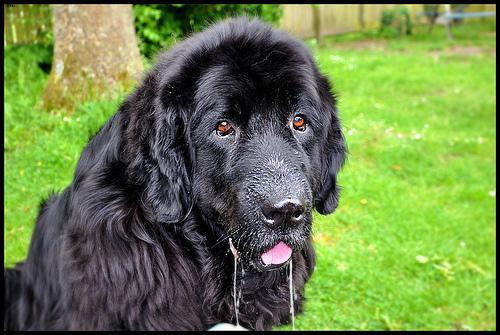
Breed: newfoundland